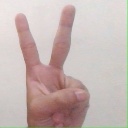
अक्षर: क